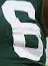
Number: 6